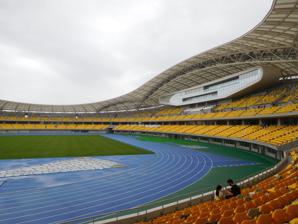
Building: Kanseki Stadium Tochigi
Country: Japan
Year built: 2020
Kanseki Stadium Tochigi Full name Tochigi Prefectural Sports Park Athletic Field Location Utsunomiya , Japan Coordinates 36°30′52″N 139°51′27″E / 36.51444°N 139.85750°E / 36.51444; 139.85750 Owner Tochigi Prefecture Capacity 25,244 Construction Opened July 23, 2020 Construction cost JPY 19.4 billion General contractor Kajima Tenants Tochigi SC Kanseki Stadium Tochigi ( カンセキスタジアムとちぎ ) is a multi-purpose stadium at the Tochigi Prefectural General Sports Park in Utsunomiya, Tochigi , Japan . The stadium was originally opened in 2020 and has a capacity of 25,244 spectators. Under construction in November 2018 References